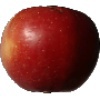
Label: Apple Braeburn 1